Salem Baptist Church (Alton, Illinois)

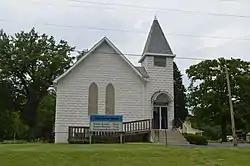
Front of the church

The Salem Baptist Church is a historic African-American Baptist church located at 2001 Seiler Road in Foster Township, Madison County, Illinois. Built in 1912, the church was the third built for the Salem congregation, which formed in 1819. African-American stonemason Madison Banks and white contractor Samuel Marshall, both from Alton, built the church; they were assisted by two members of the congregation, John Walker and William Emery. The church served as a civic and social center for the local black community during the early 20th century, as African-Americans faced rampant segregation and discrimination in public spaces. The church hosted events such as picnics and dinners, hay rides, and fashion shows for its congregation. In addition, the congregation organized a Ladies Aid Society for its female members, which sponsored a college scholarship program, and a Progressive Club for its youth. The church's membership declined after the 1960s, a consequence of both integration and rural flight.